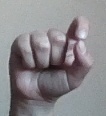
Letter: fa